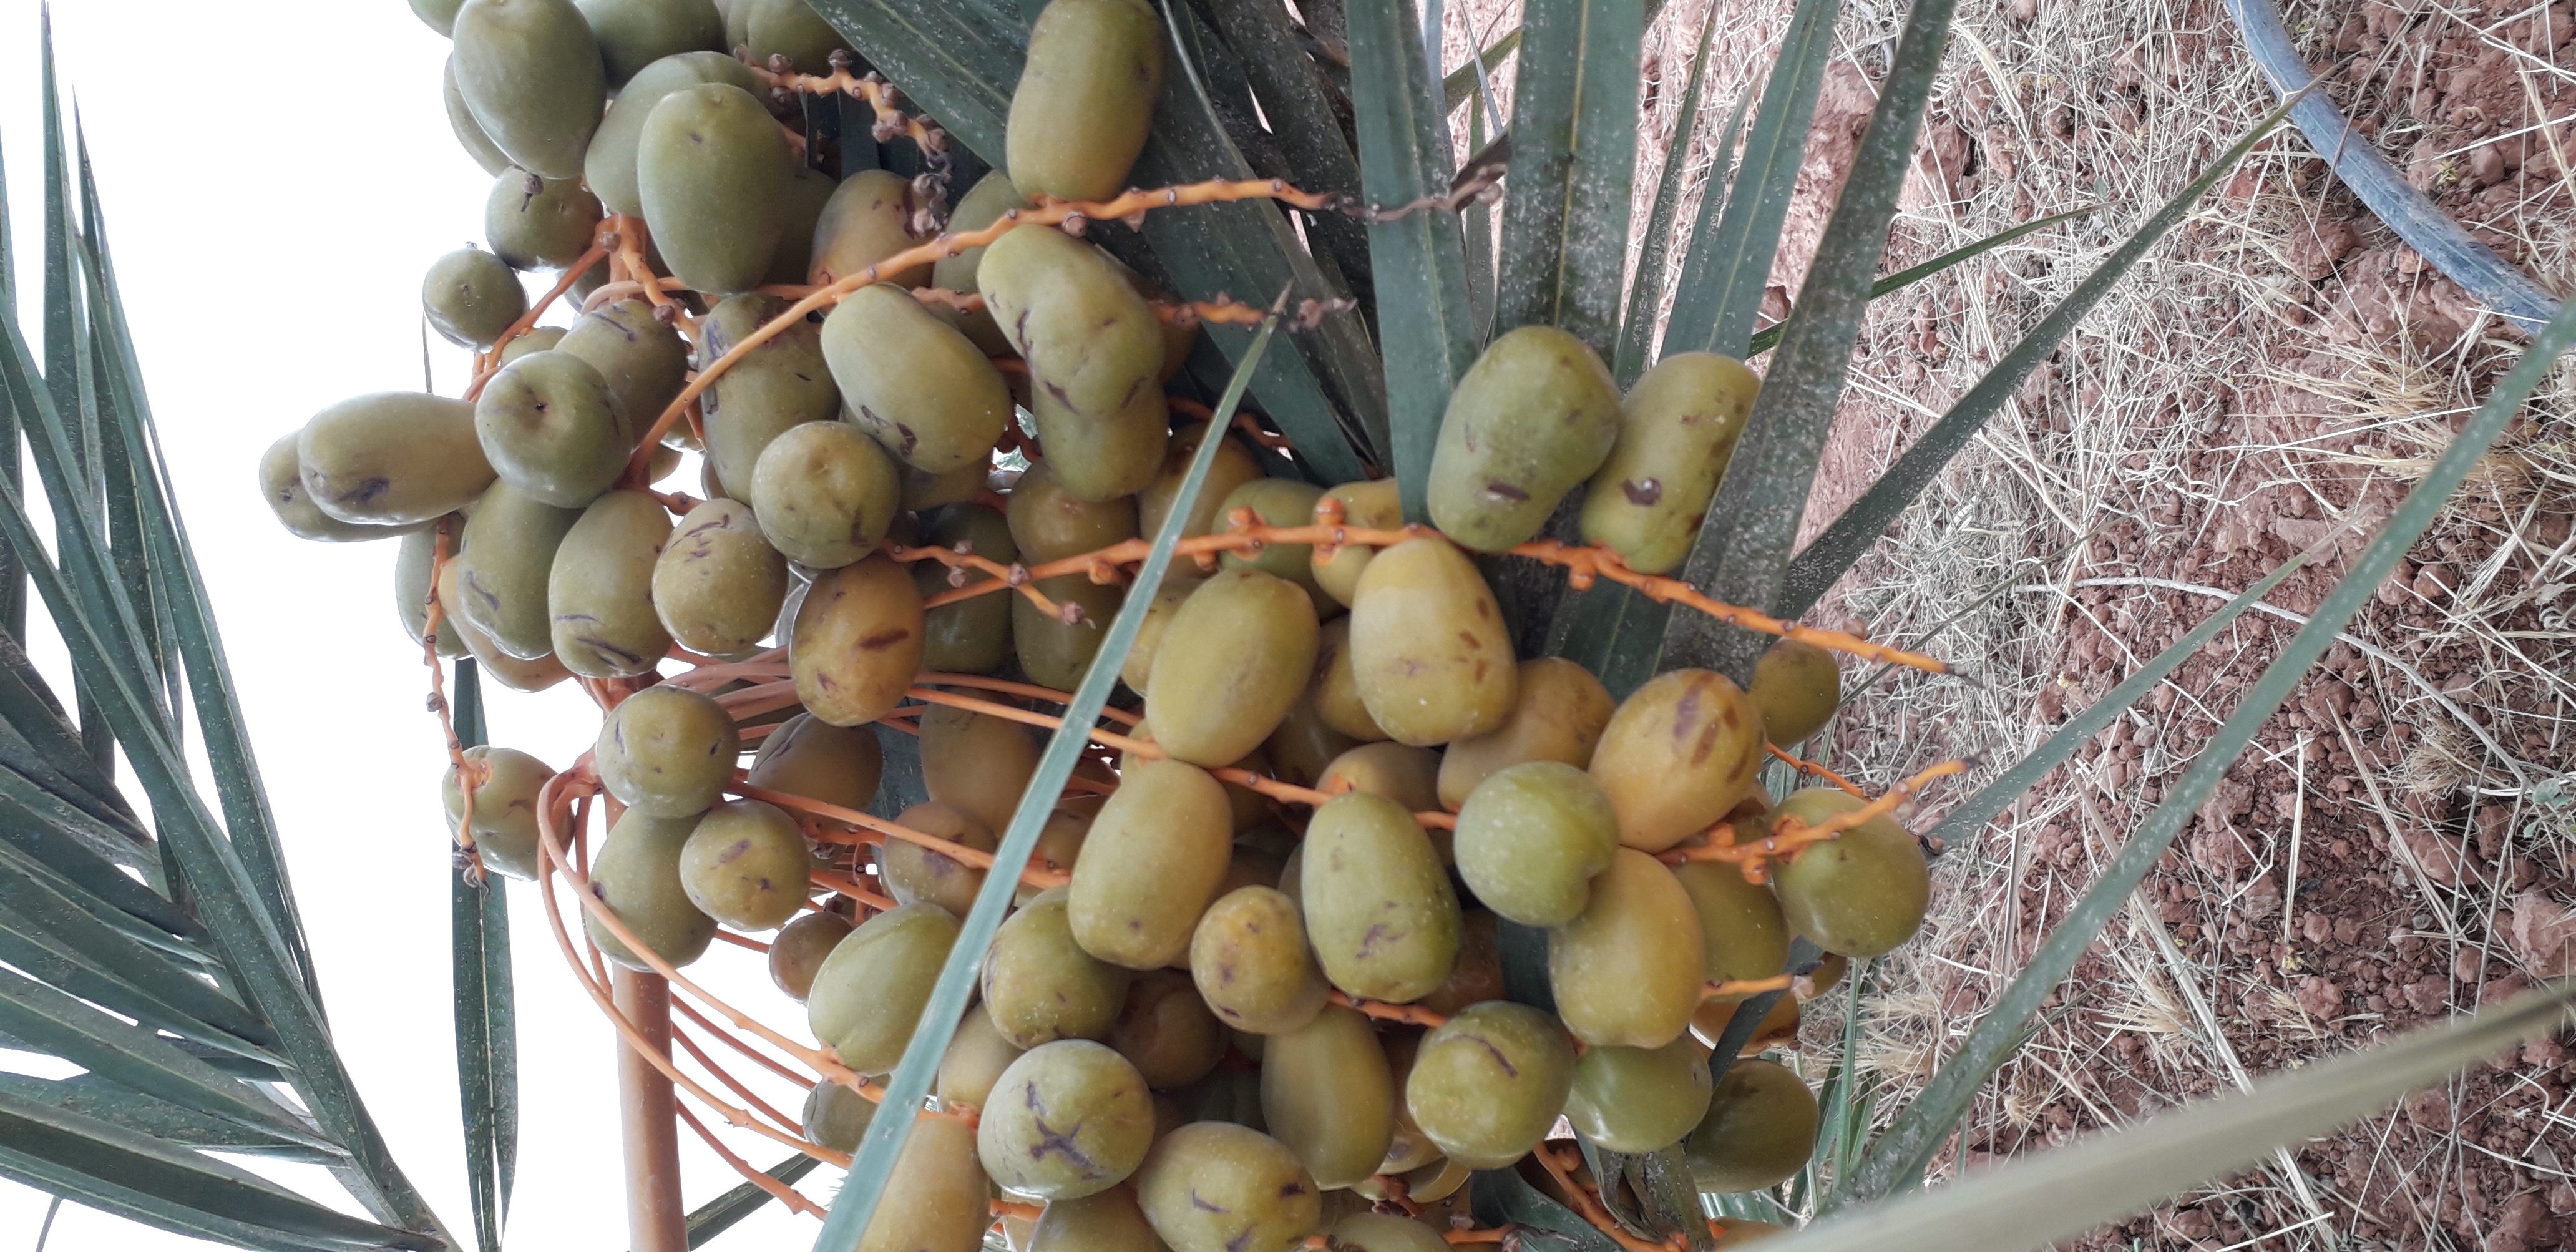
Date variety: Boufagous